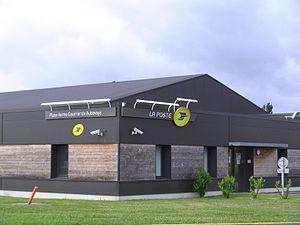
Centre de tri postal du Val-du-Hazey
Le Val d'Hazey est, depuis le 1ᵉʳ janvier 2016, une commune nouvelle française située dans le département de l'Eure en Normandie.